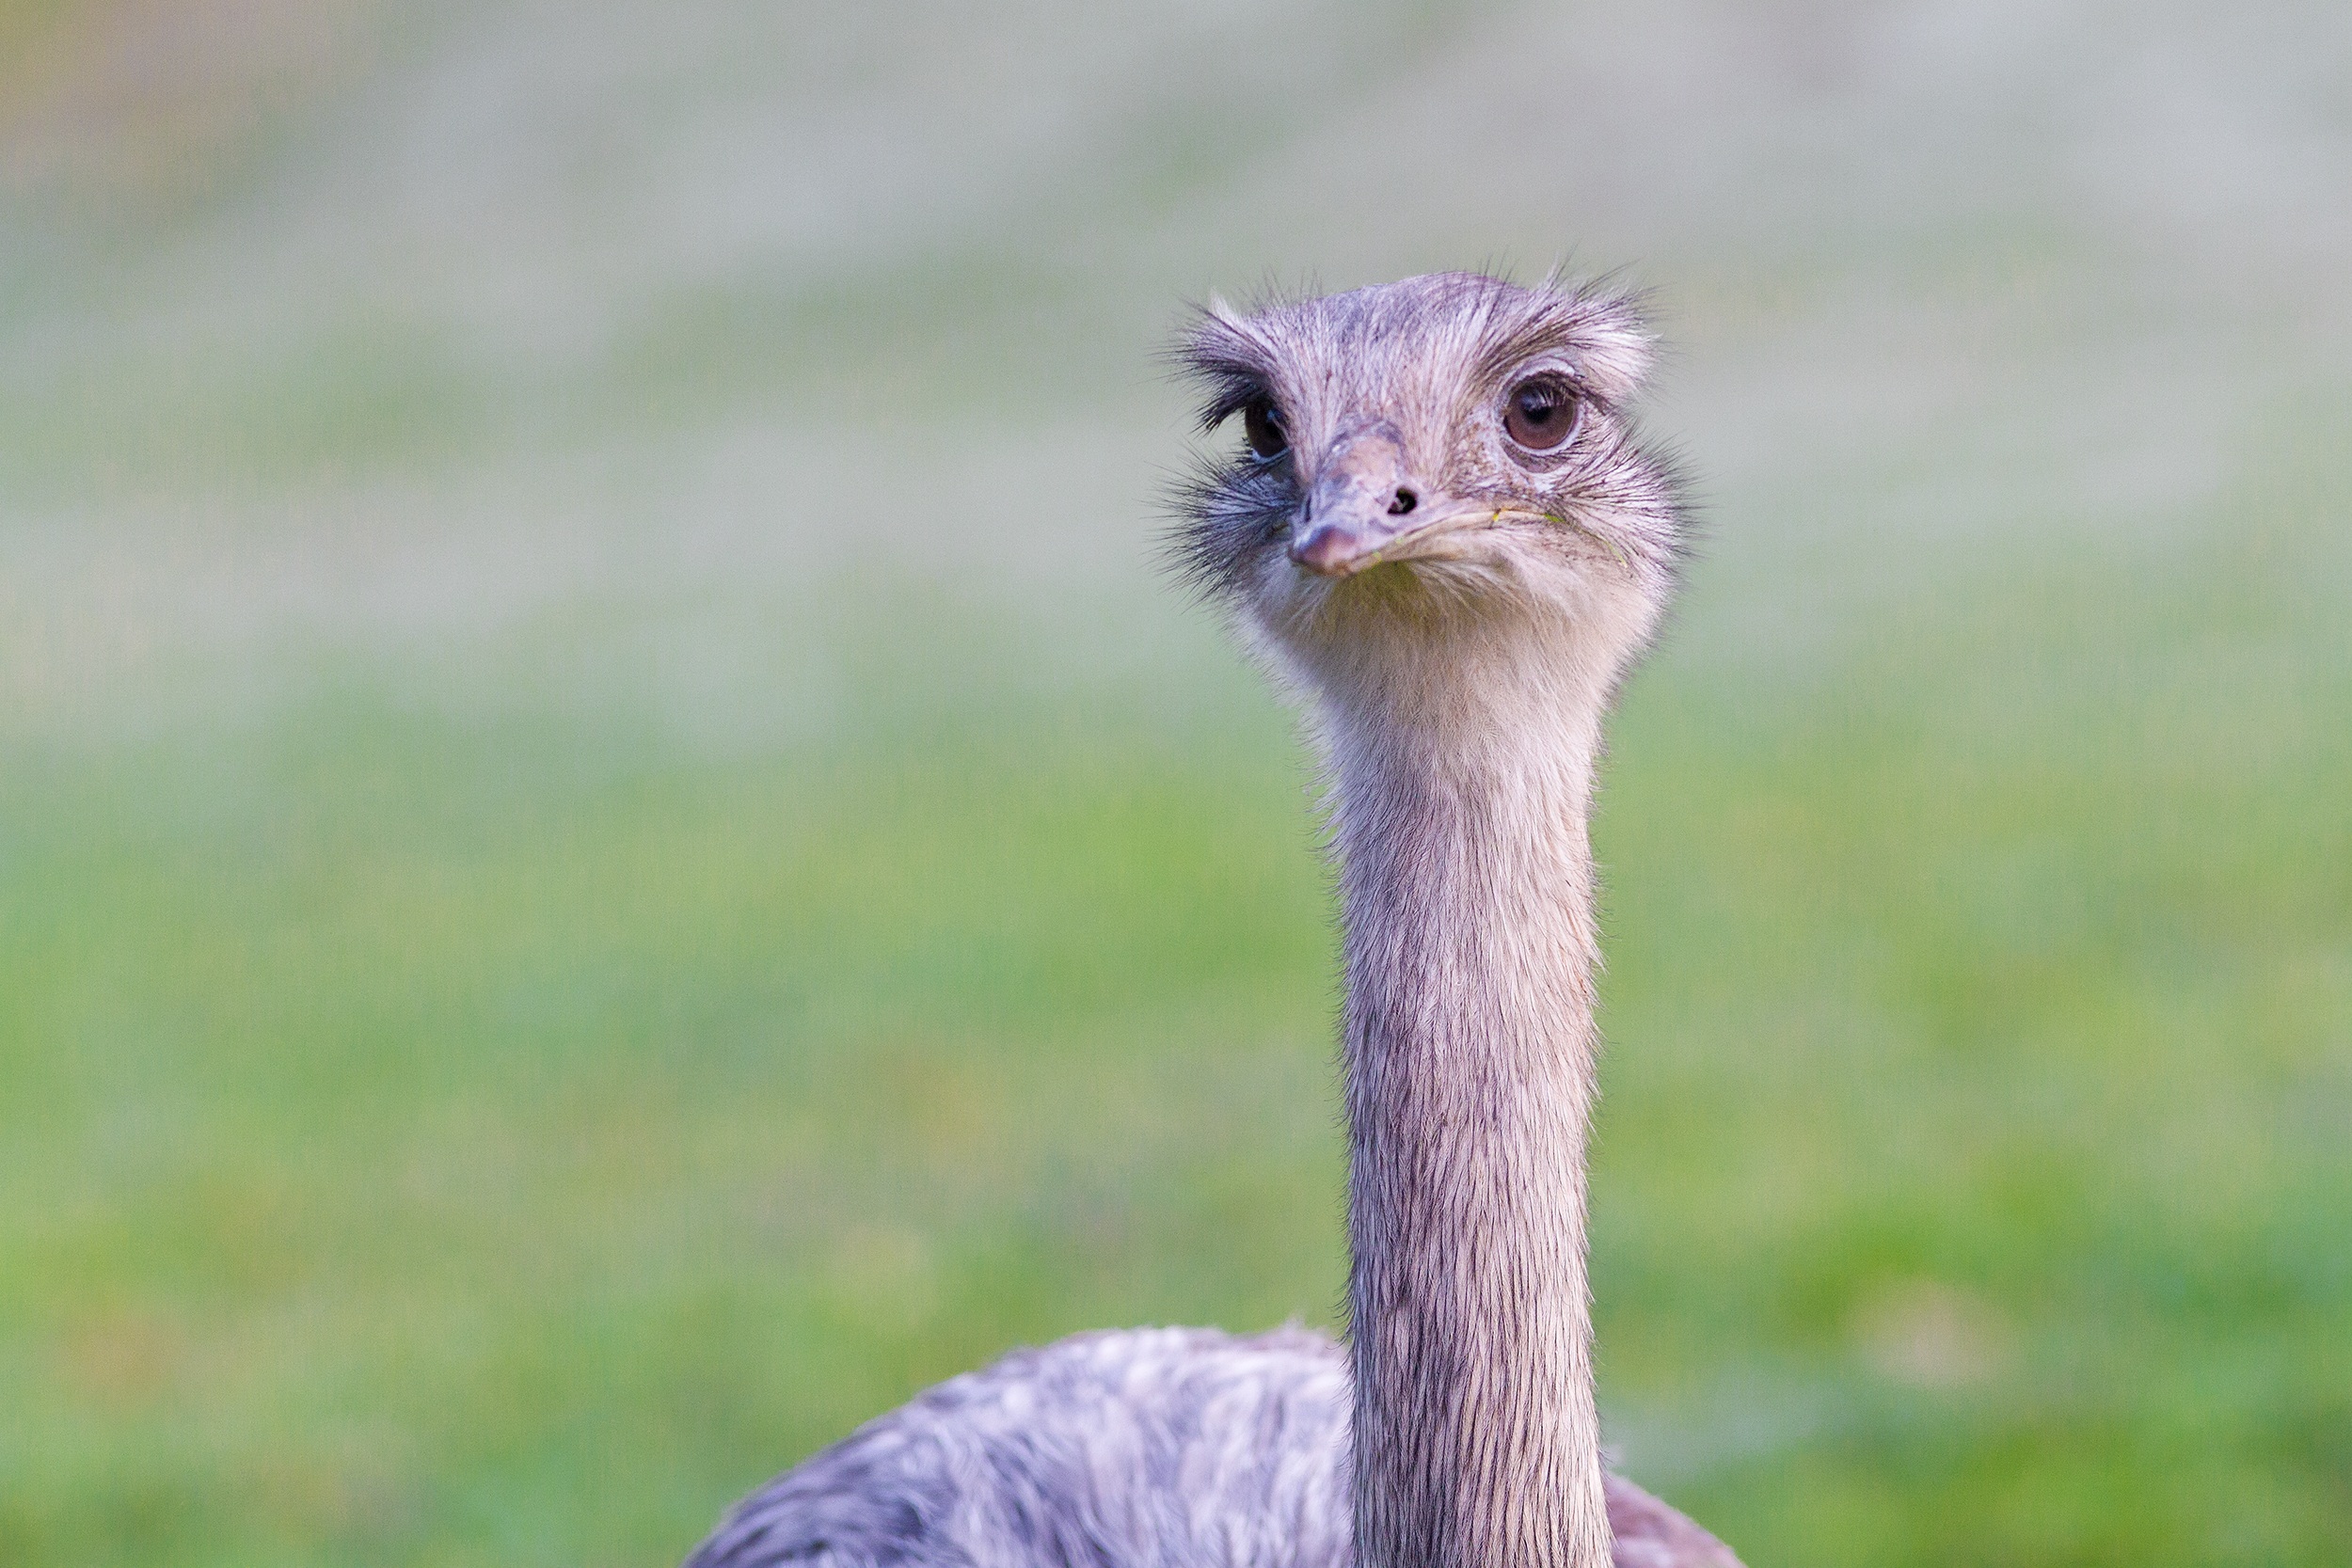
nature, bird, animal, wildlife, bouquet, zoo, beak, ostrich, fauna, close up, birds, emu, neck, head, vertebrate, bill, eastern, ratite, animal world, wildlife photography, rhea bird, flightless bird, big bird, flightless laufvogel, casuariiformes